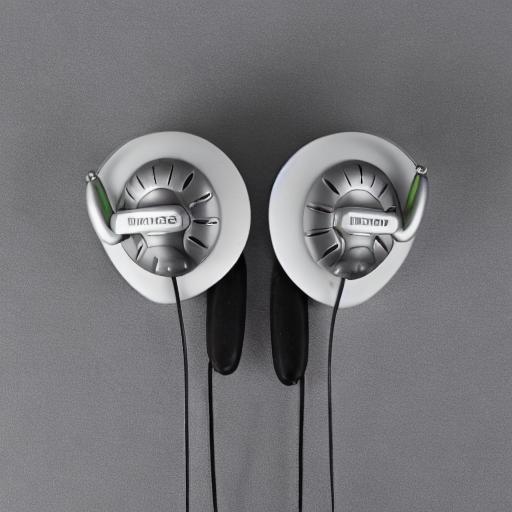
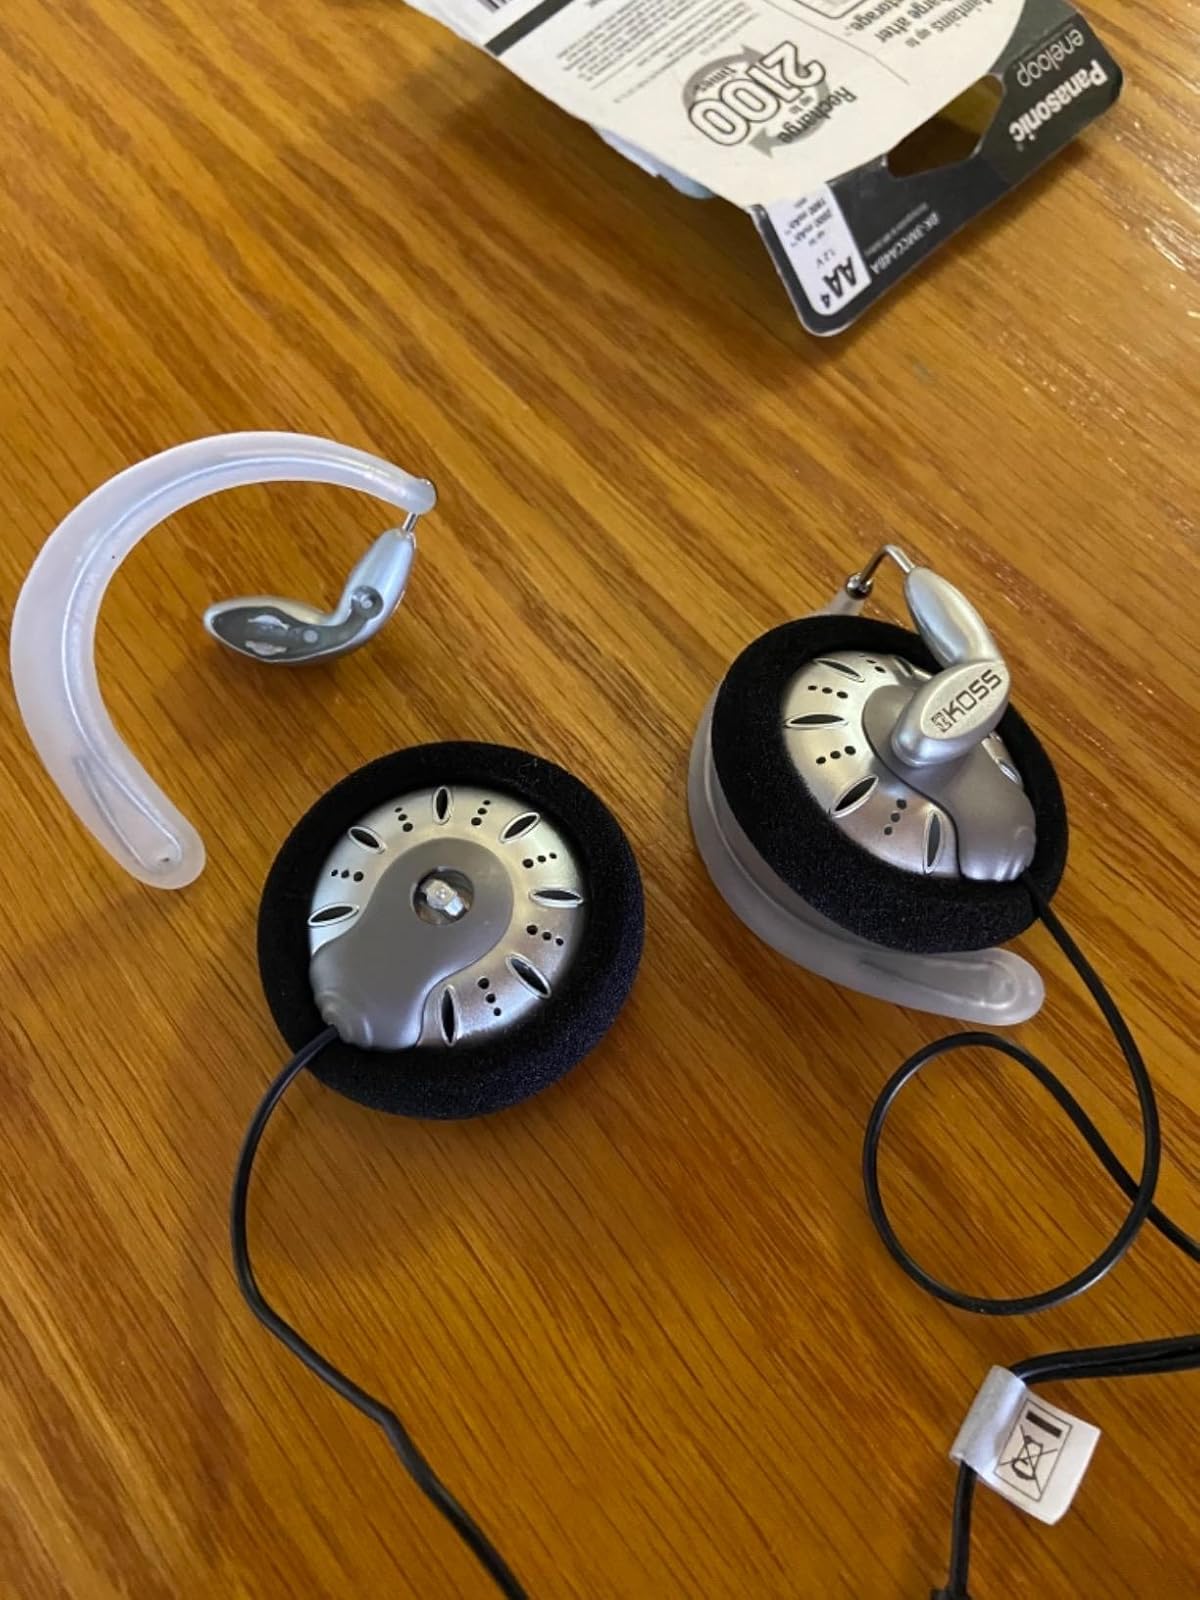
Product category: headphones
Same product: no